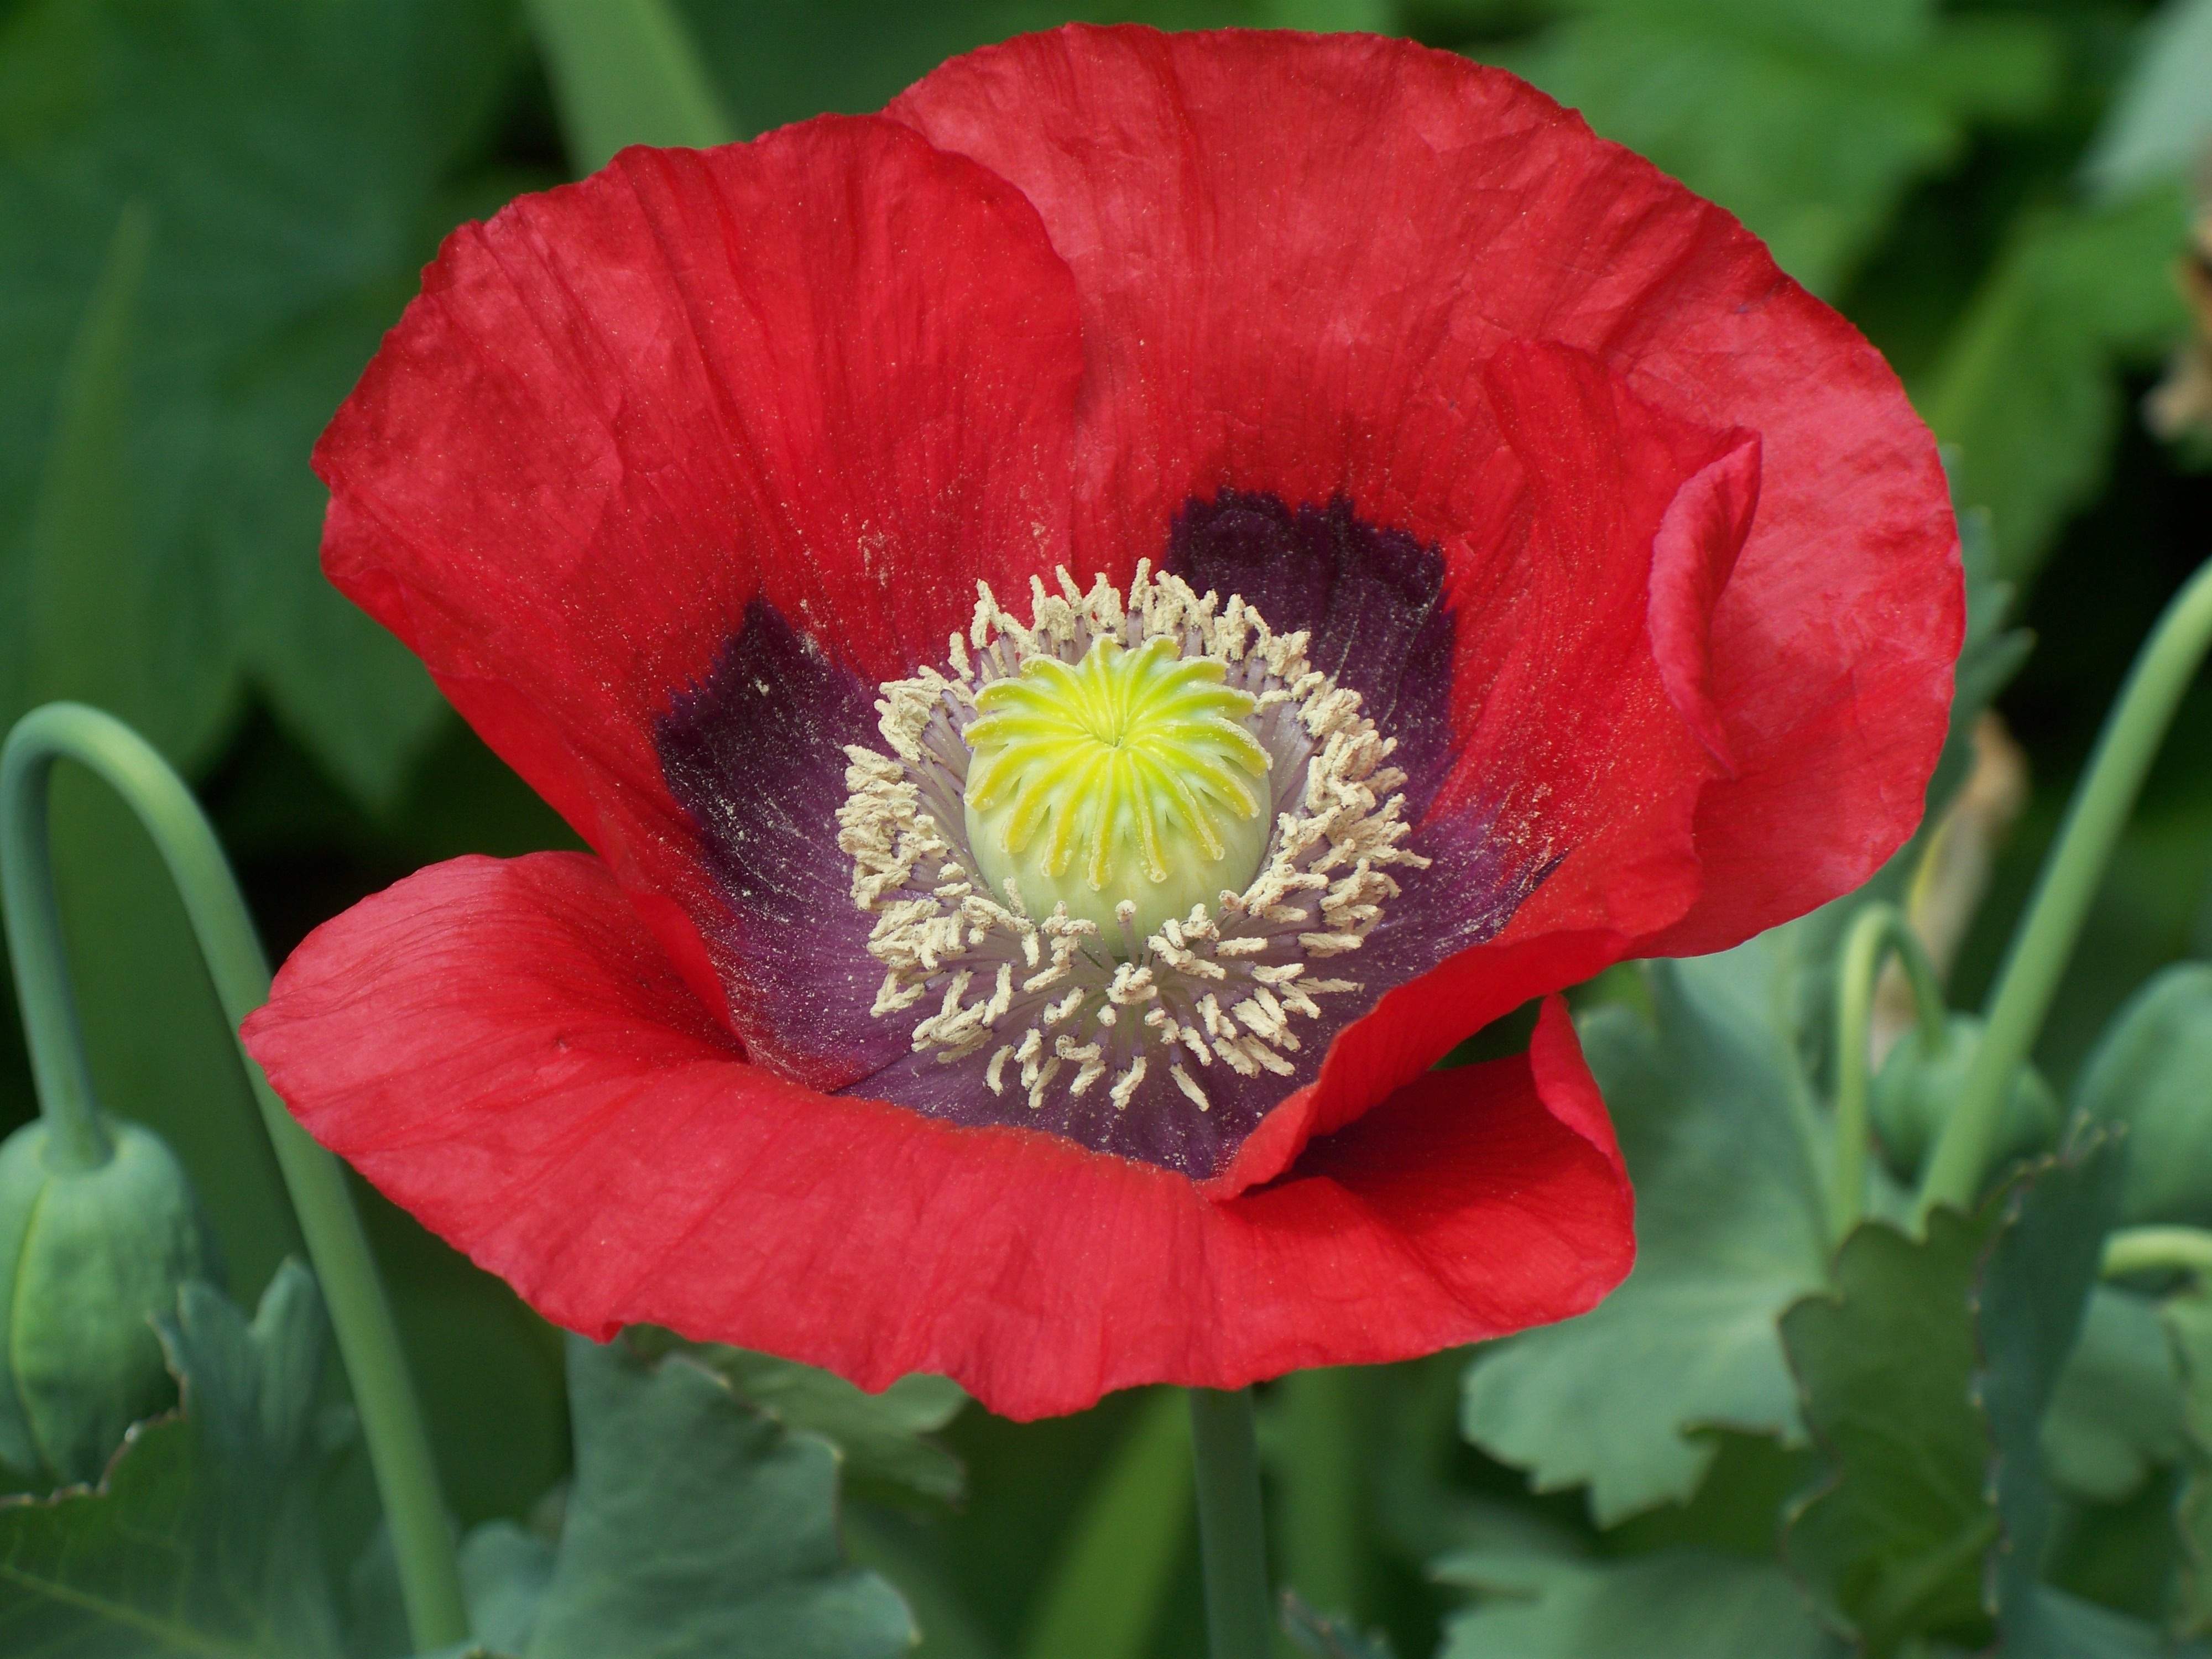
plant, flower, petal, red, botany, garden, flora, poppy, coquelicot, macro photography, flowering plant, annual plant, land plant, poppy family